Perfume

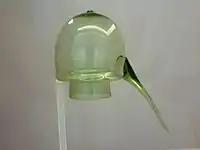
A Byzantine alembic used to distill perfumes

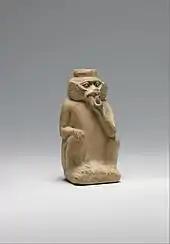
Ancient Egyptian perfume vessel in shape of a monkey; 1550–1295 BC; faience; height: 6.5 cm, width: 3.3 cm, depth: 3.8 cm; Metropolitan Museum of Art (New York City)

In 2003, archaeologists uncovered what are believed to be the world's oldest surviving perfumes in Pyrgos, Cyprus. The perfumes dated back more than 4,000 years. They were discovered in an ancient perfumery, a factory housing at least 60 stills, mixing bowls, funnels, and perfume bottles. In ancient times people used herbs and spices, such as almond, coriander, myrtle, conifer resin, and bergamot, as well as flowers. In May 2018, an ancient perfume "Rodo" (Rose) was recreated for the Greek National Archaeological Museum's anniversary show "Countless Aspects of Beauty", allowing visitors to approach antiquity through their olfaction receptors. Romans and Greek extracted perfumes from diverse sources such as flowers, woods, seeds, roots, saps, gums. A temple to Athena in Elis, near Olympia, was said to have saffron blended into its wall plaster, allowing the interior to remain fragrant for 500 years.